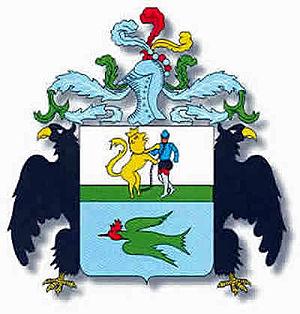
Huánuco est une ville du centre du Pérou et la capitale de la région de Huánuco. Elle est également le chef-lieu de la province de Huánuco. Sa population s'élevait à 196 627 habitants d'après le recensement de 2017.